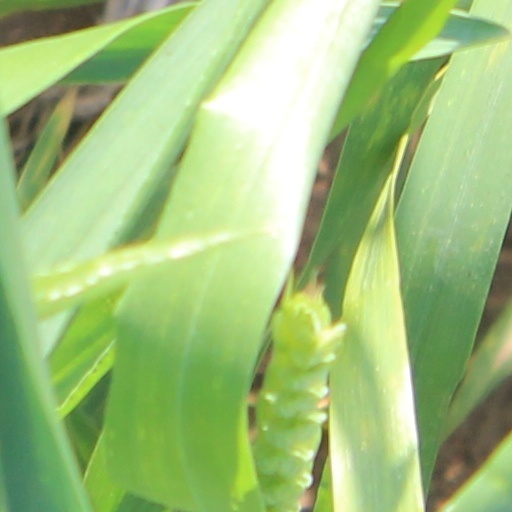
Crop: wheat